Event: Typhoon Ruby
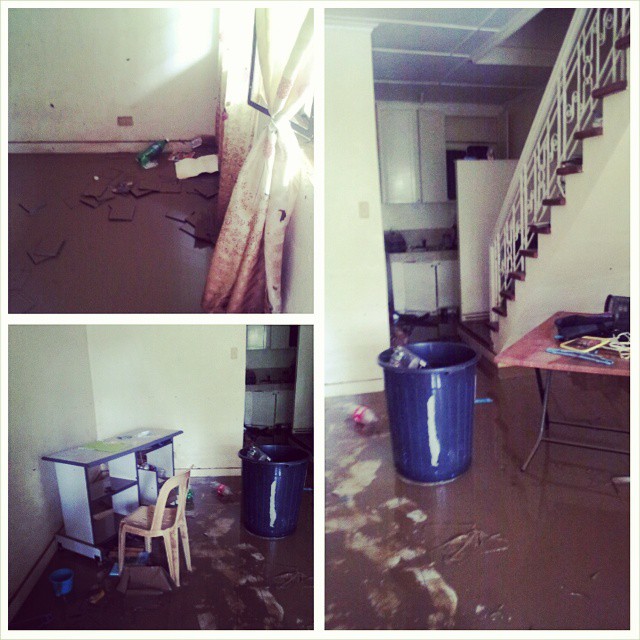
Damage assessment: damage